Fascism

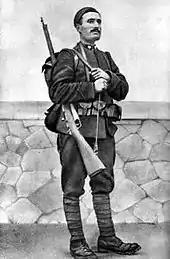
Benito Mussolini in 1917 as an Italian soldier in World War I.

Futurism was both an artistic-cultural movement and initially a political movement in Italy led by Filippo Tommaso Marinetti (1876-1944) who wrote the Manifesto of Futurism (1908), that championed the causes of modernism, action, and political violence as necessary elements of politics while denouncing liberalism and parliamentary politics. Marinetti rejected conventional democracy - based on majority rule and egalitarianism - for a new form of democracy, promoting what he described in his work "The Futurist Conception of Democracy" as the following: "We are therefore able to give the directions to create and to dismantle to numbers, to quantity, to the mass, for with us number, quantity and mass will never be—as they are in Germany and Russia—the number, quantity and mass of mediocre men, incapable and indecisive."